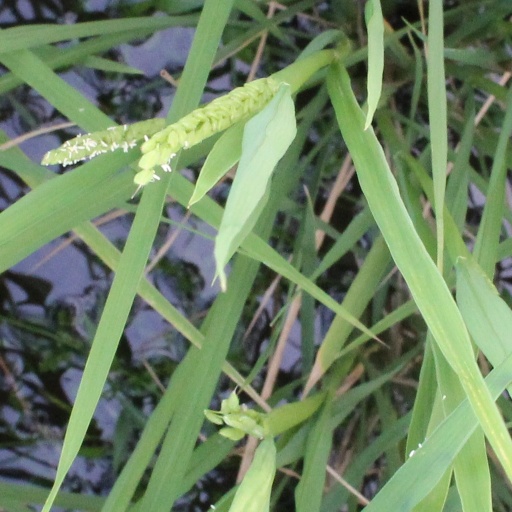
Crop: rice